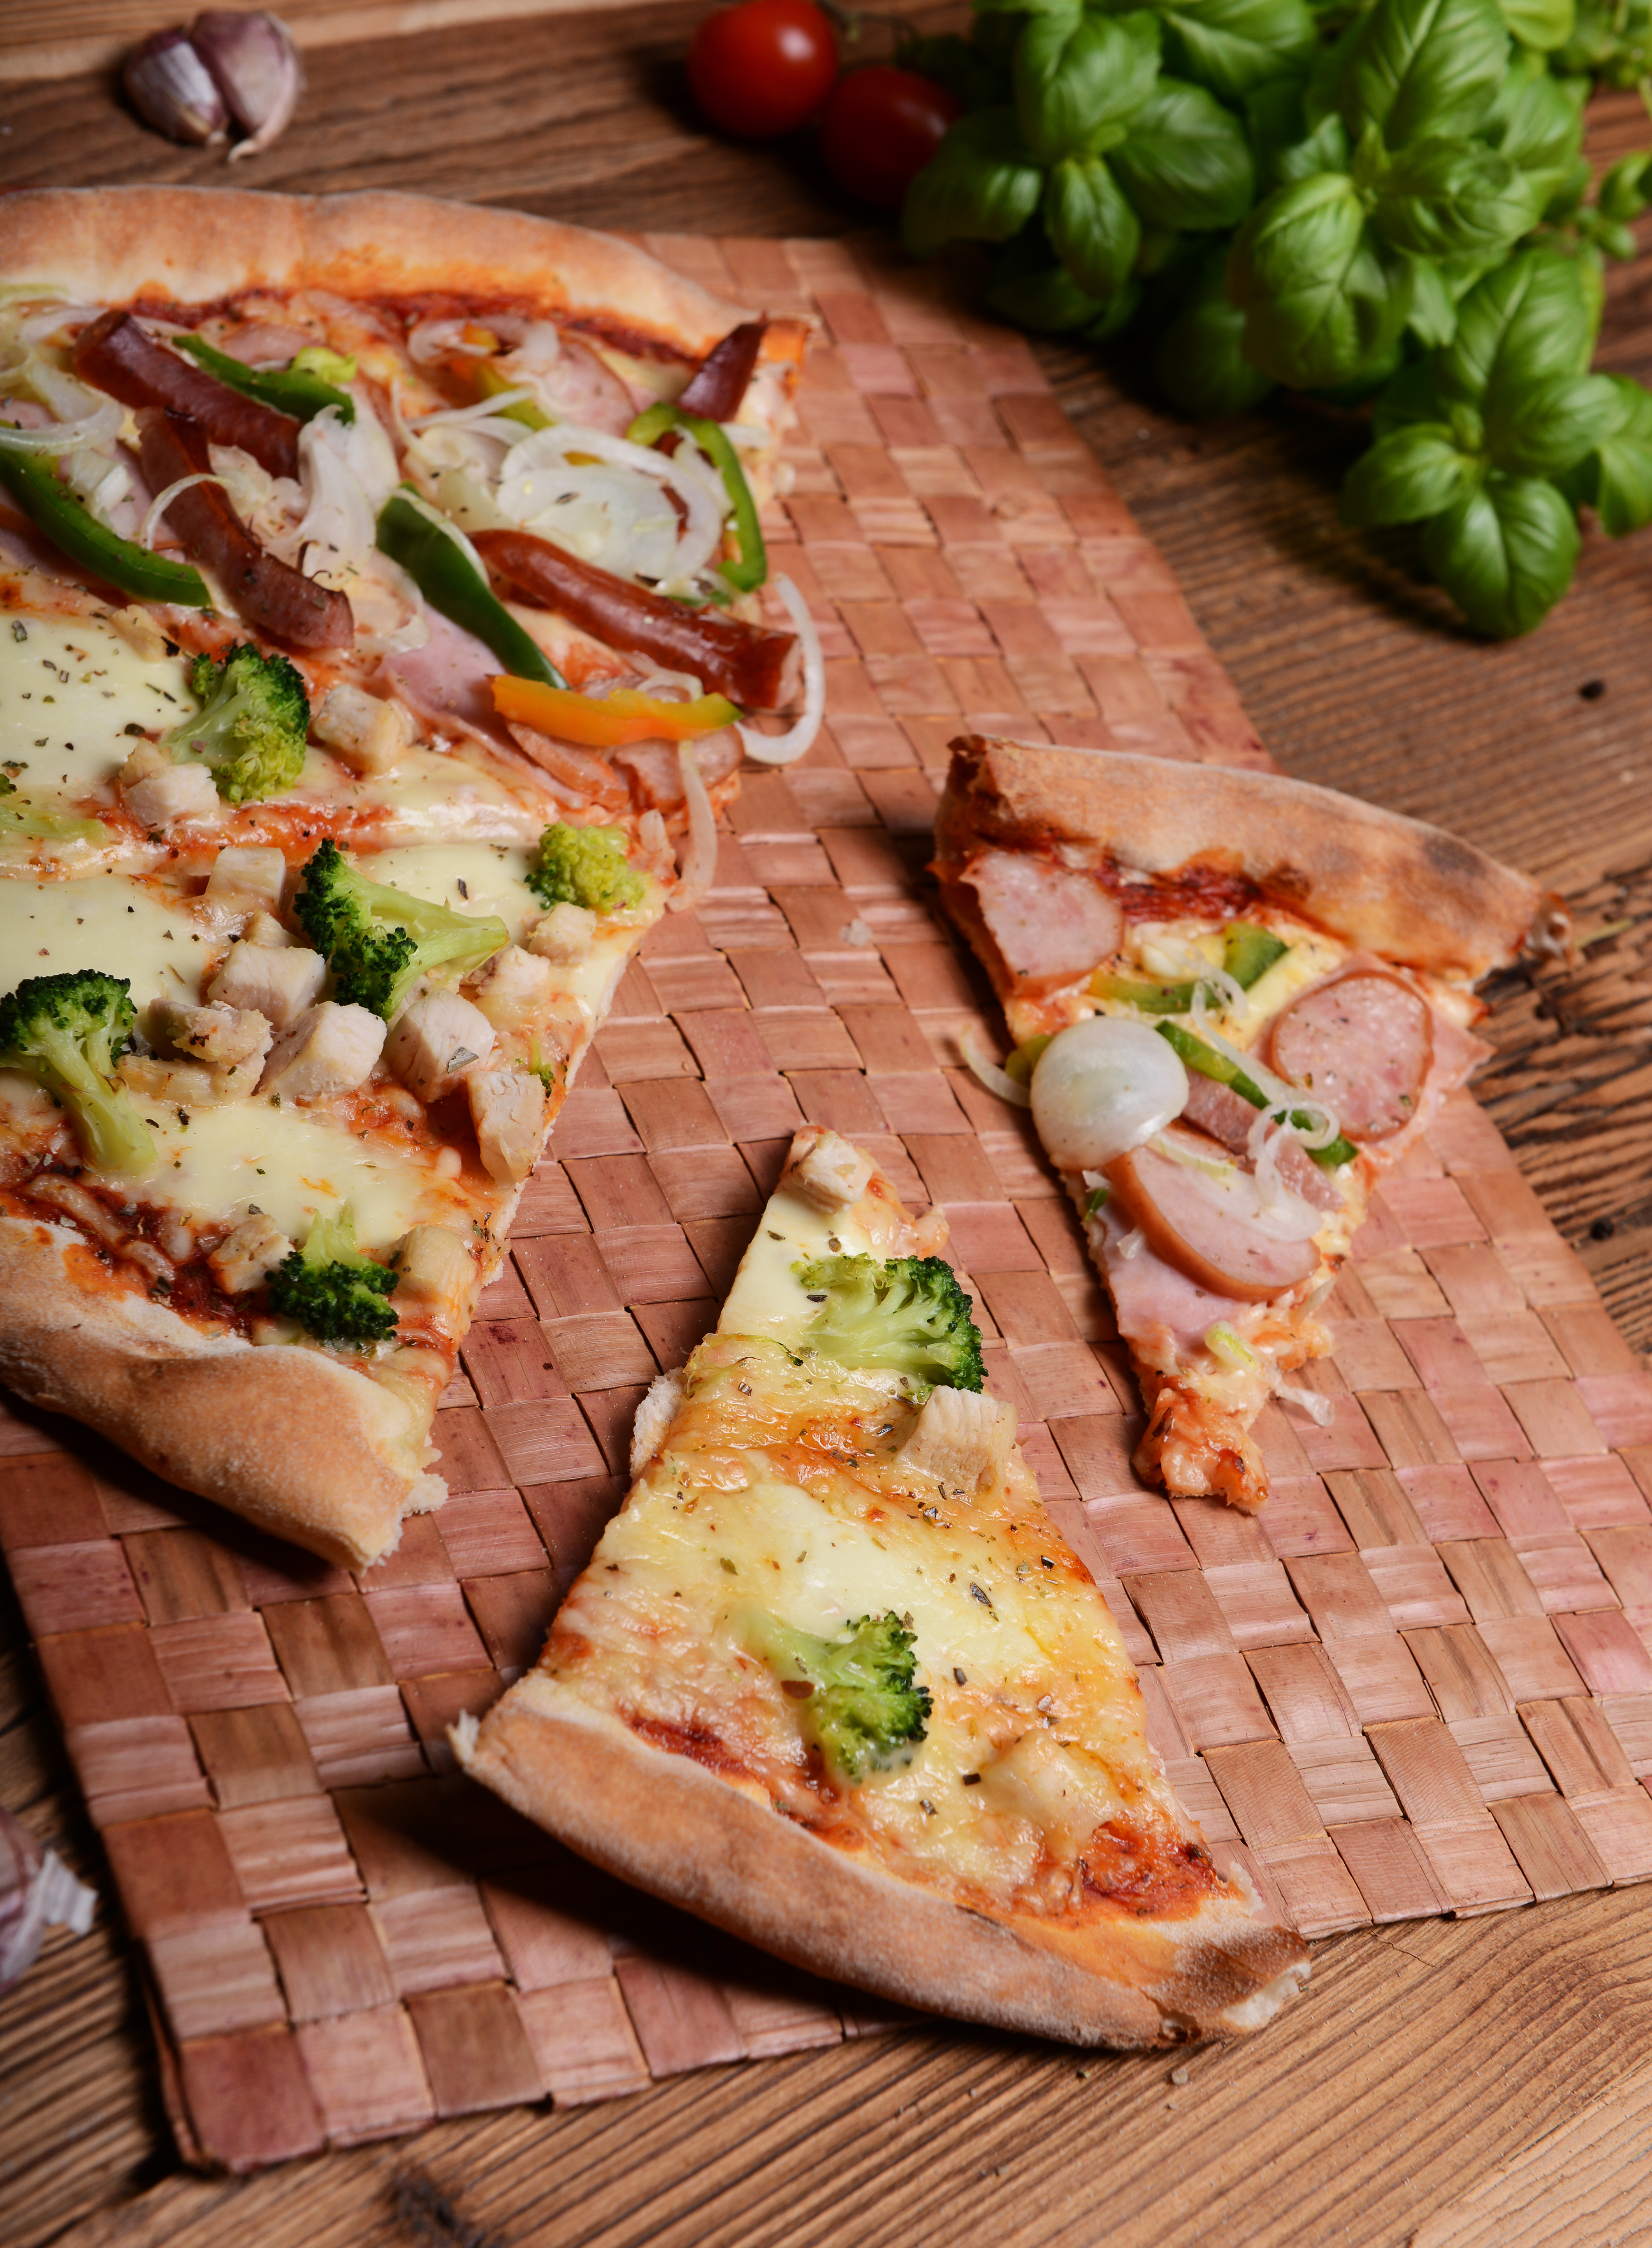
pizza, food, tableware, ingredient, recipe, fines herbes, produce, cuisine, wine glass, natural foods, bayonne ham, vegetable, cooking, dish, meat, finger food, leaf vegetable, animal product, garnish, comfort food, plate, vegan nutrition, seafood, brick, cold cut, Food group, pizza cheese, superfood, wood, california style pizza, table, cutting board, delicacy, dairy, side dish, prosciutto, beef, la carte food, italian food, fast food, junk food, culinary art, meal, cheese, breakfast, japanese cuisine, whole food, coriander, hors d oeuvre, american food, red meat, flesh, crudo, animal fat, brunch, appetizer, charcuterie, salt cured meat, fruit